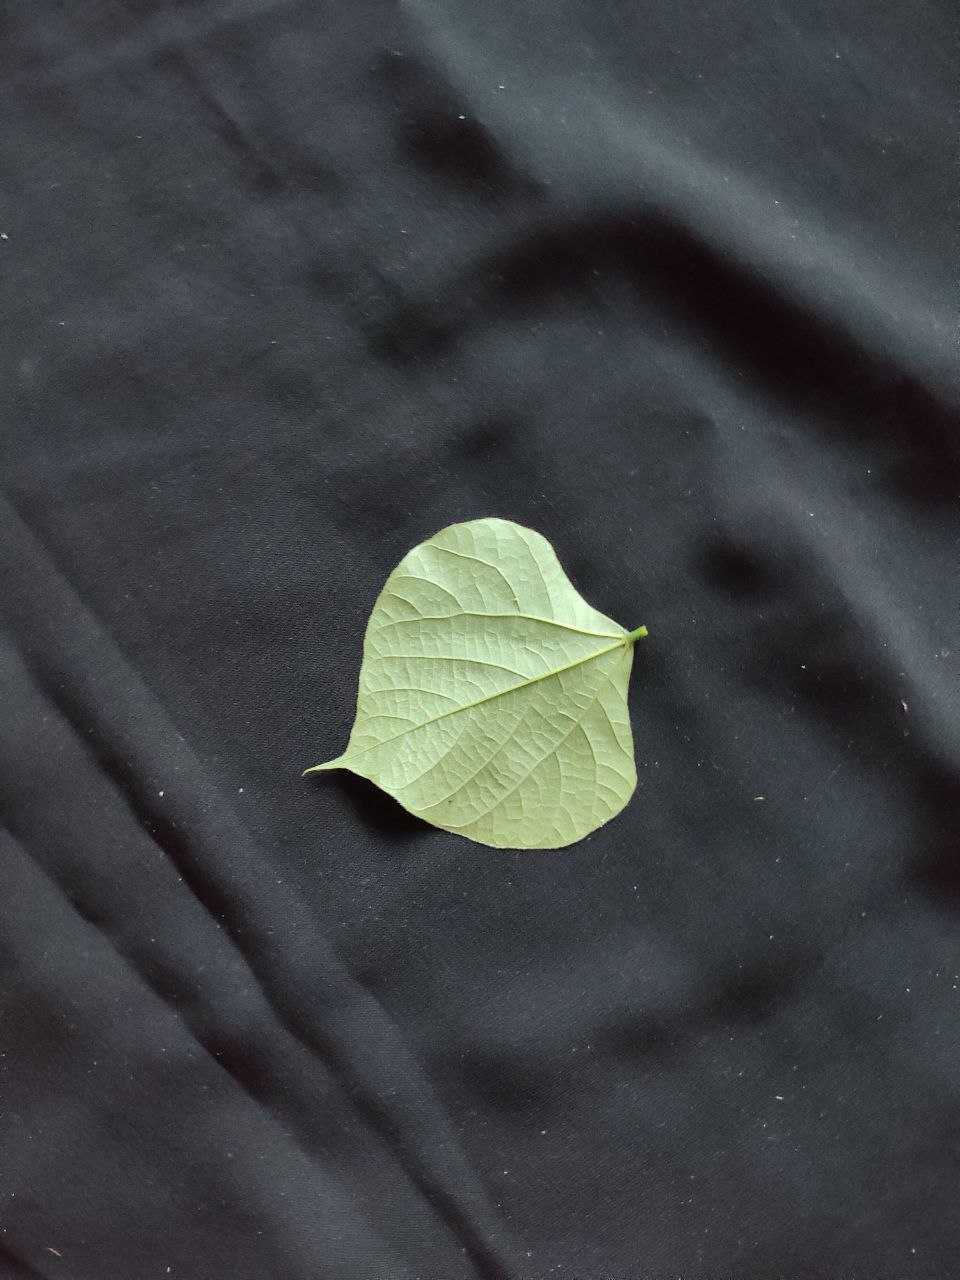
Crop: bean
Leaf condition: Fresh Leaf